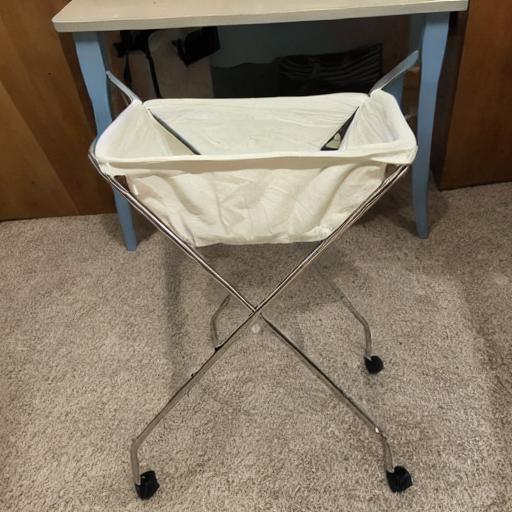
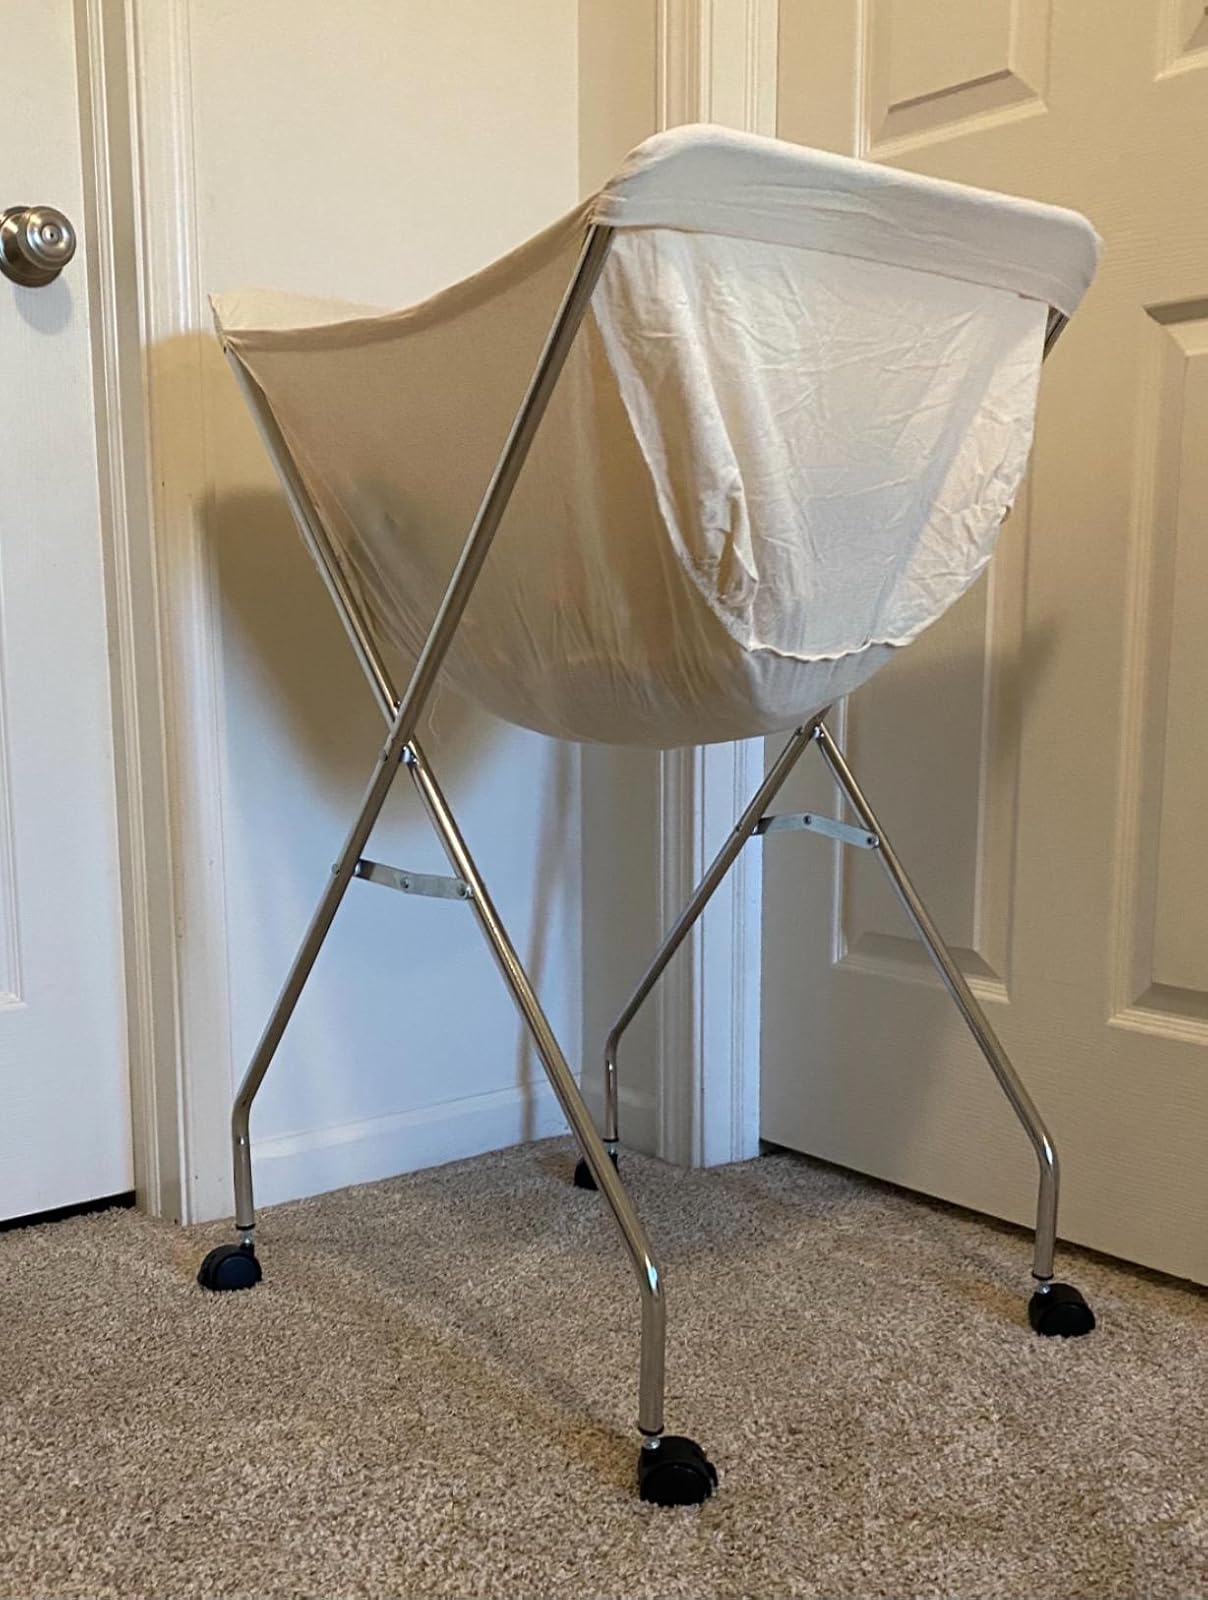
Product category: items_hamper
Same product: no